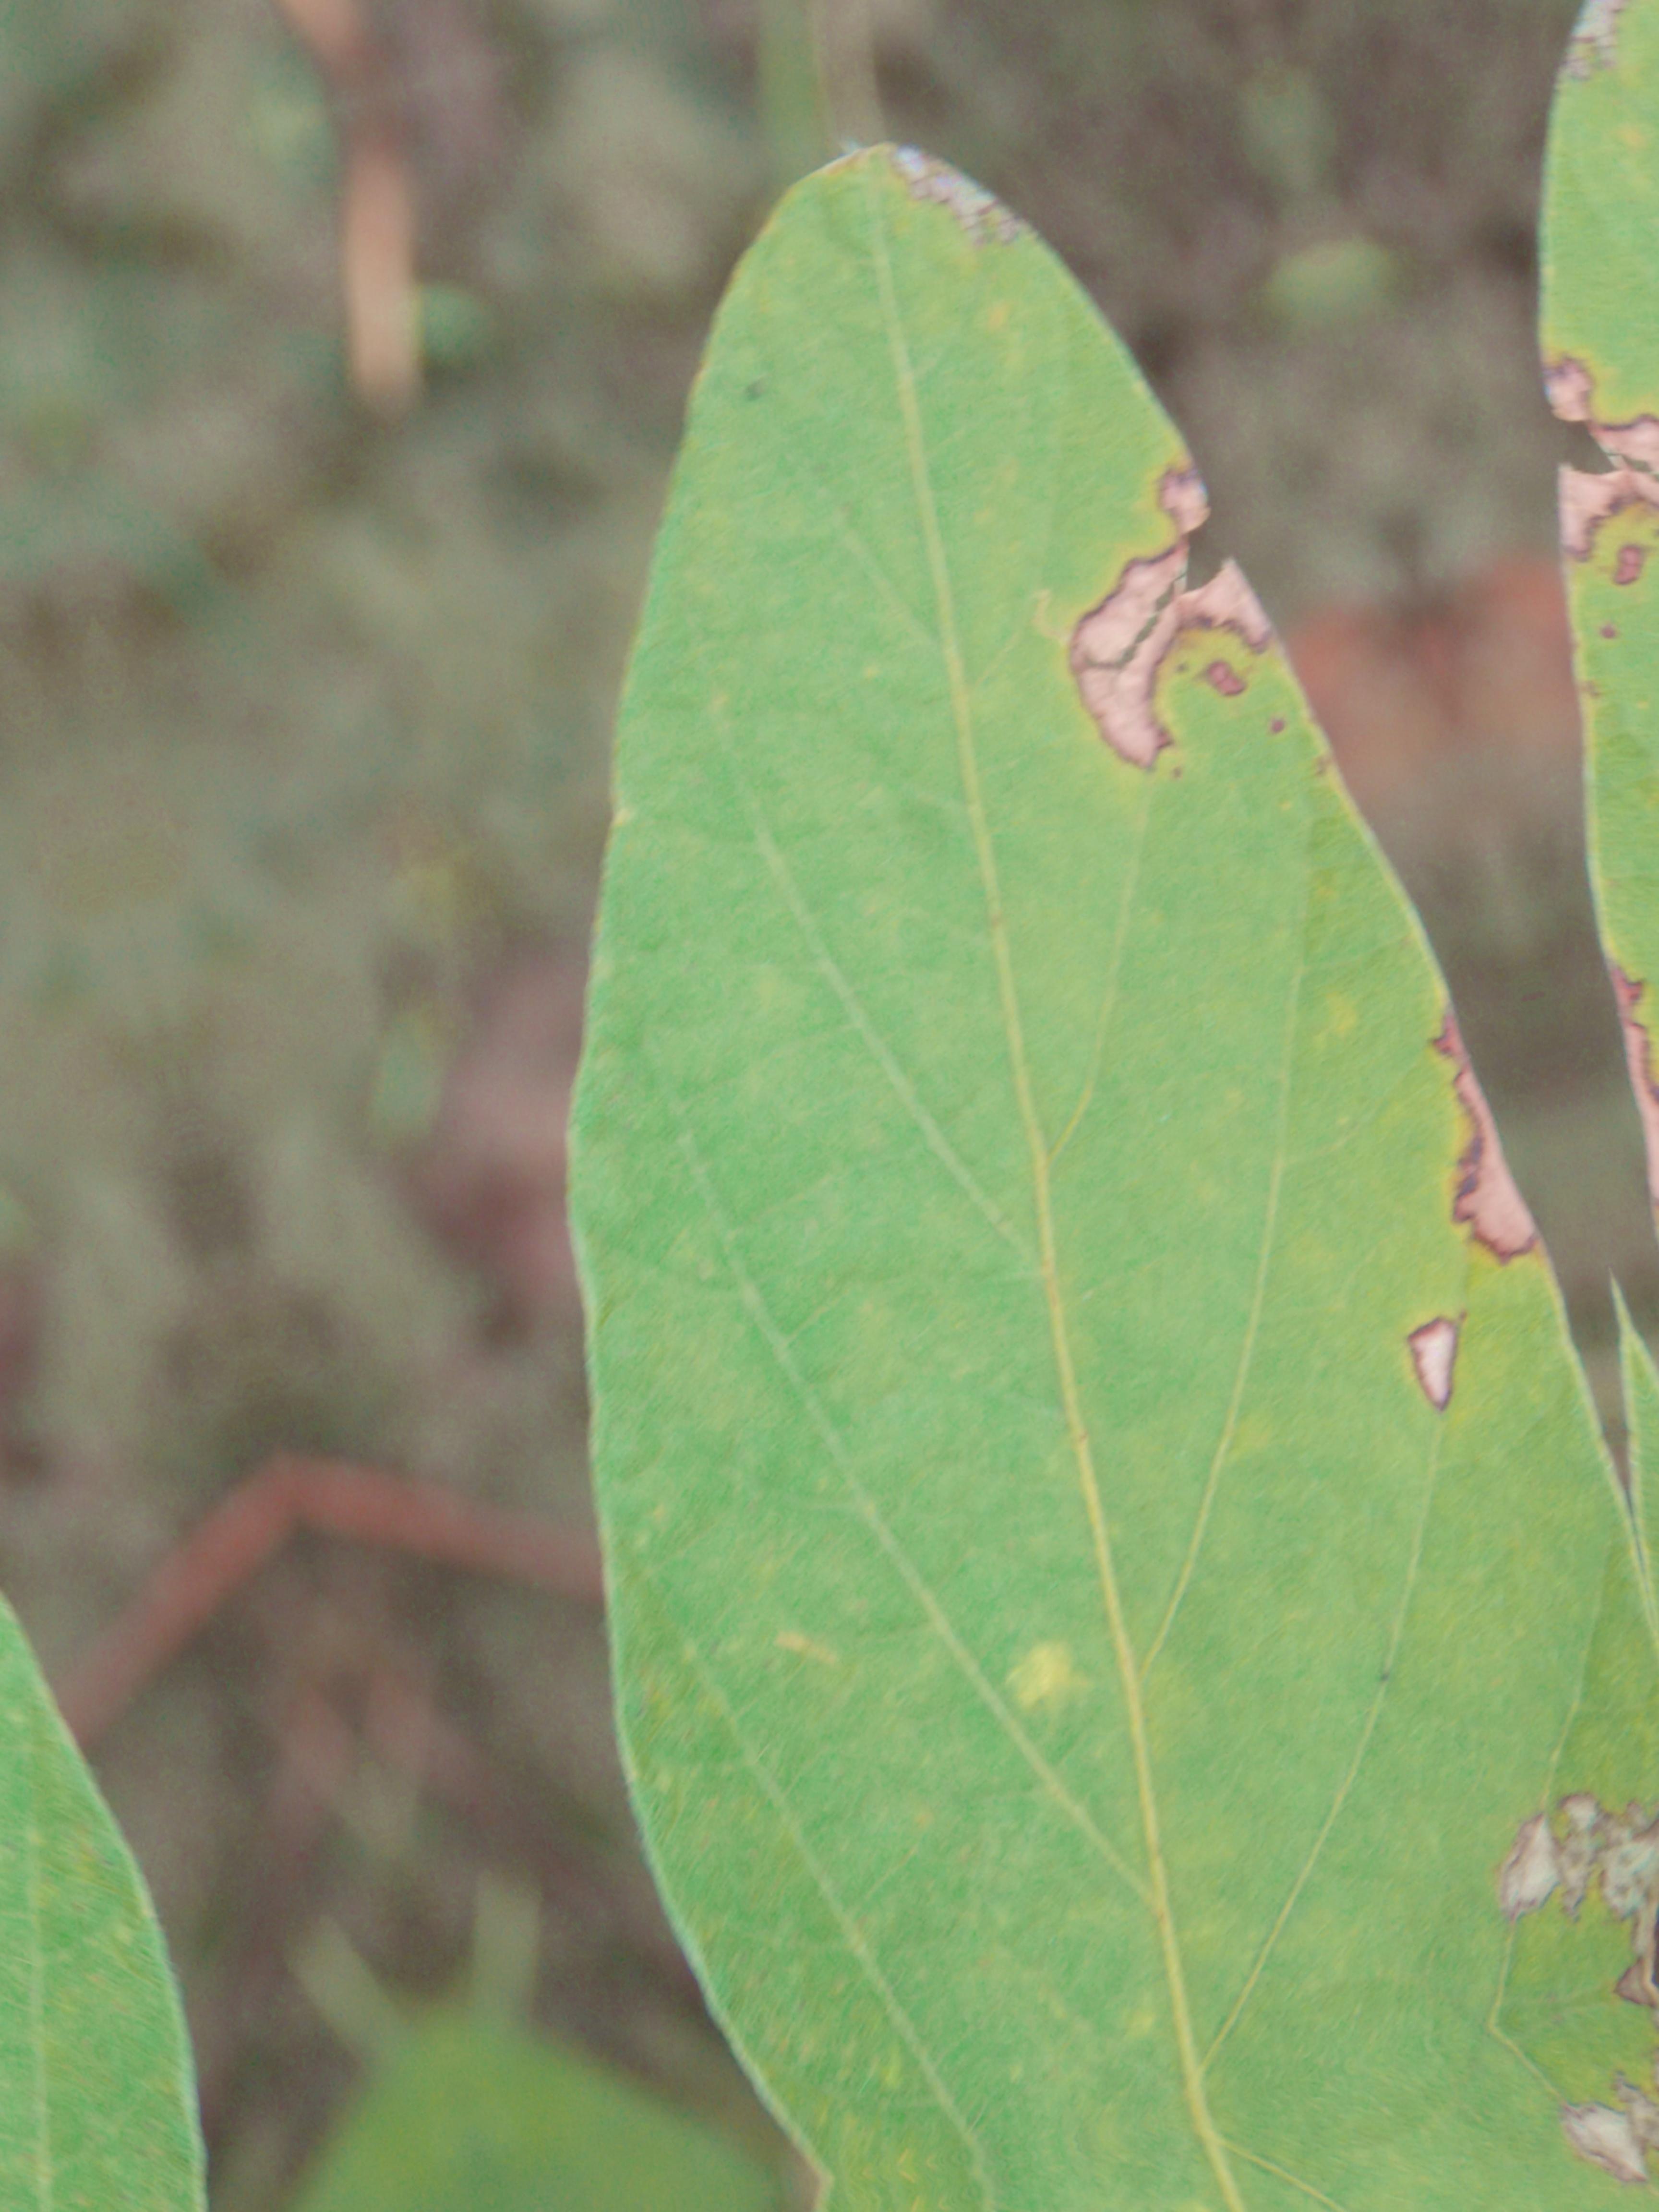
Label: Disease